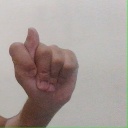
अक्षर: ट